Kevin Martin (curler)

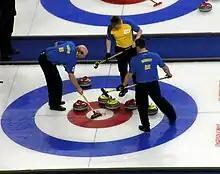
Martin sweeps a stone in the house at the 2009 Tim Hortons Brier

The 2008–09 season would be almost as successful for Martin. He once again qualified for the Brier, winning the Alberta provincial championship, and then once again went 13–0 in the 2009 Tim Hortons Brier. He knocked off Glenn Howard 7–6 followed by Jeff Stoughton in the final by a 7–4 result. A week later, at the 2009 Canada Cup of Curling, Martin won his third title, defeating fellow Edmonton rink Randy Ferbey in the final. At the 2009 Ford World Men's Curling Championship, Martin won 10 straight games until he met Scotland in the final round robin game. Martin lost to Scotland and then lost to them again in the 1–2 page playoff game. Martin rebounded with a tight semifinal victory over Switzerland, but had to face Scotland in a third matchup in the final. The game was tied going into the last end with Martin having the last rock advantage. Before his first rock, Martin was lying one in a complicated setup. After spending about six minutes trying to decide which shot to try, he went against the wishes of his teammates and threw away his shot, forcing Scotland's David Murdoch to make a double-tap to sit shot. Murdoch made his shot, leaving Martin with a short-raise double, which he missed, losing the championship to Scotland, 7–6.